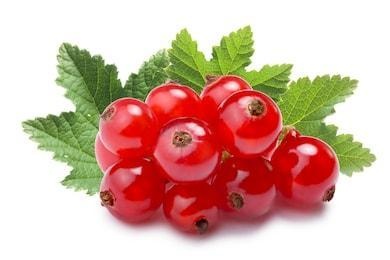
Label: redcurrant